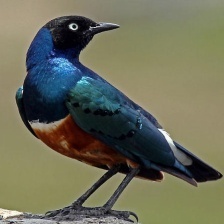
Species: SUPERB STARLING
Scientific name: LAMPROTORNIS SUPERBUS